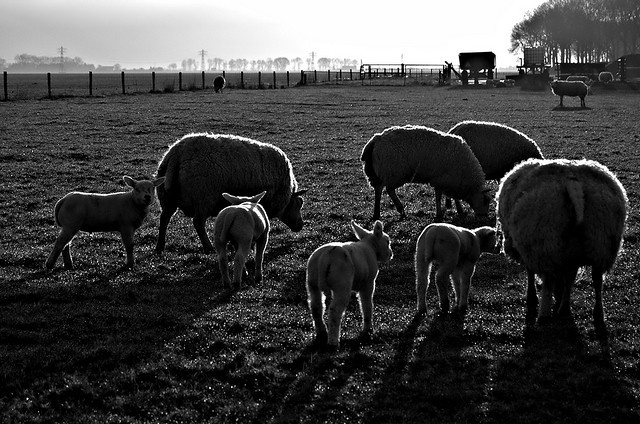
A black and white photo of sheep grazing in an enclosed field.
A flock of sheep grazing in an open field.
Sheep and their lambs grazing in a pasture.
a small herd of sheep grazing in the field
Big and little sheep are grazing in a black and white picture.